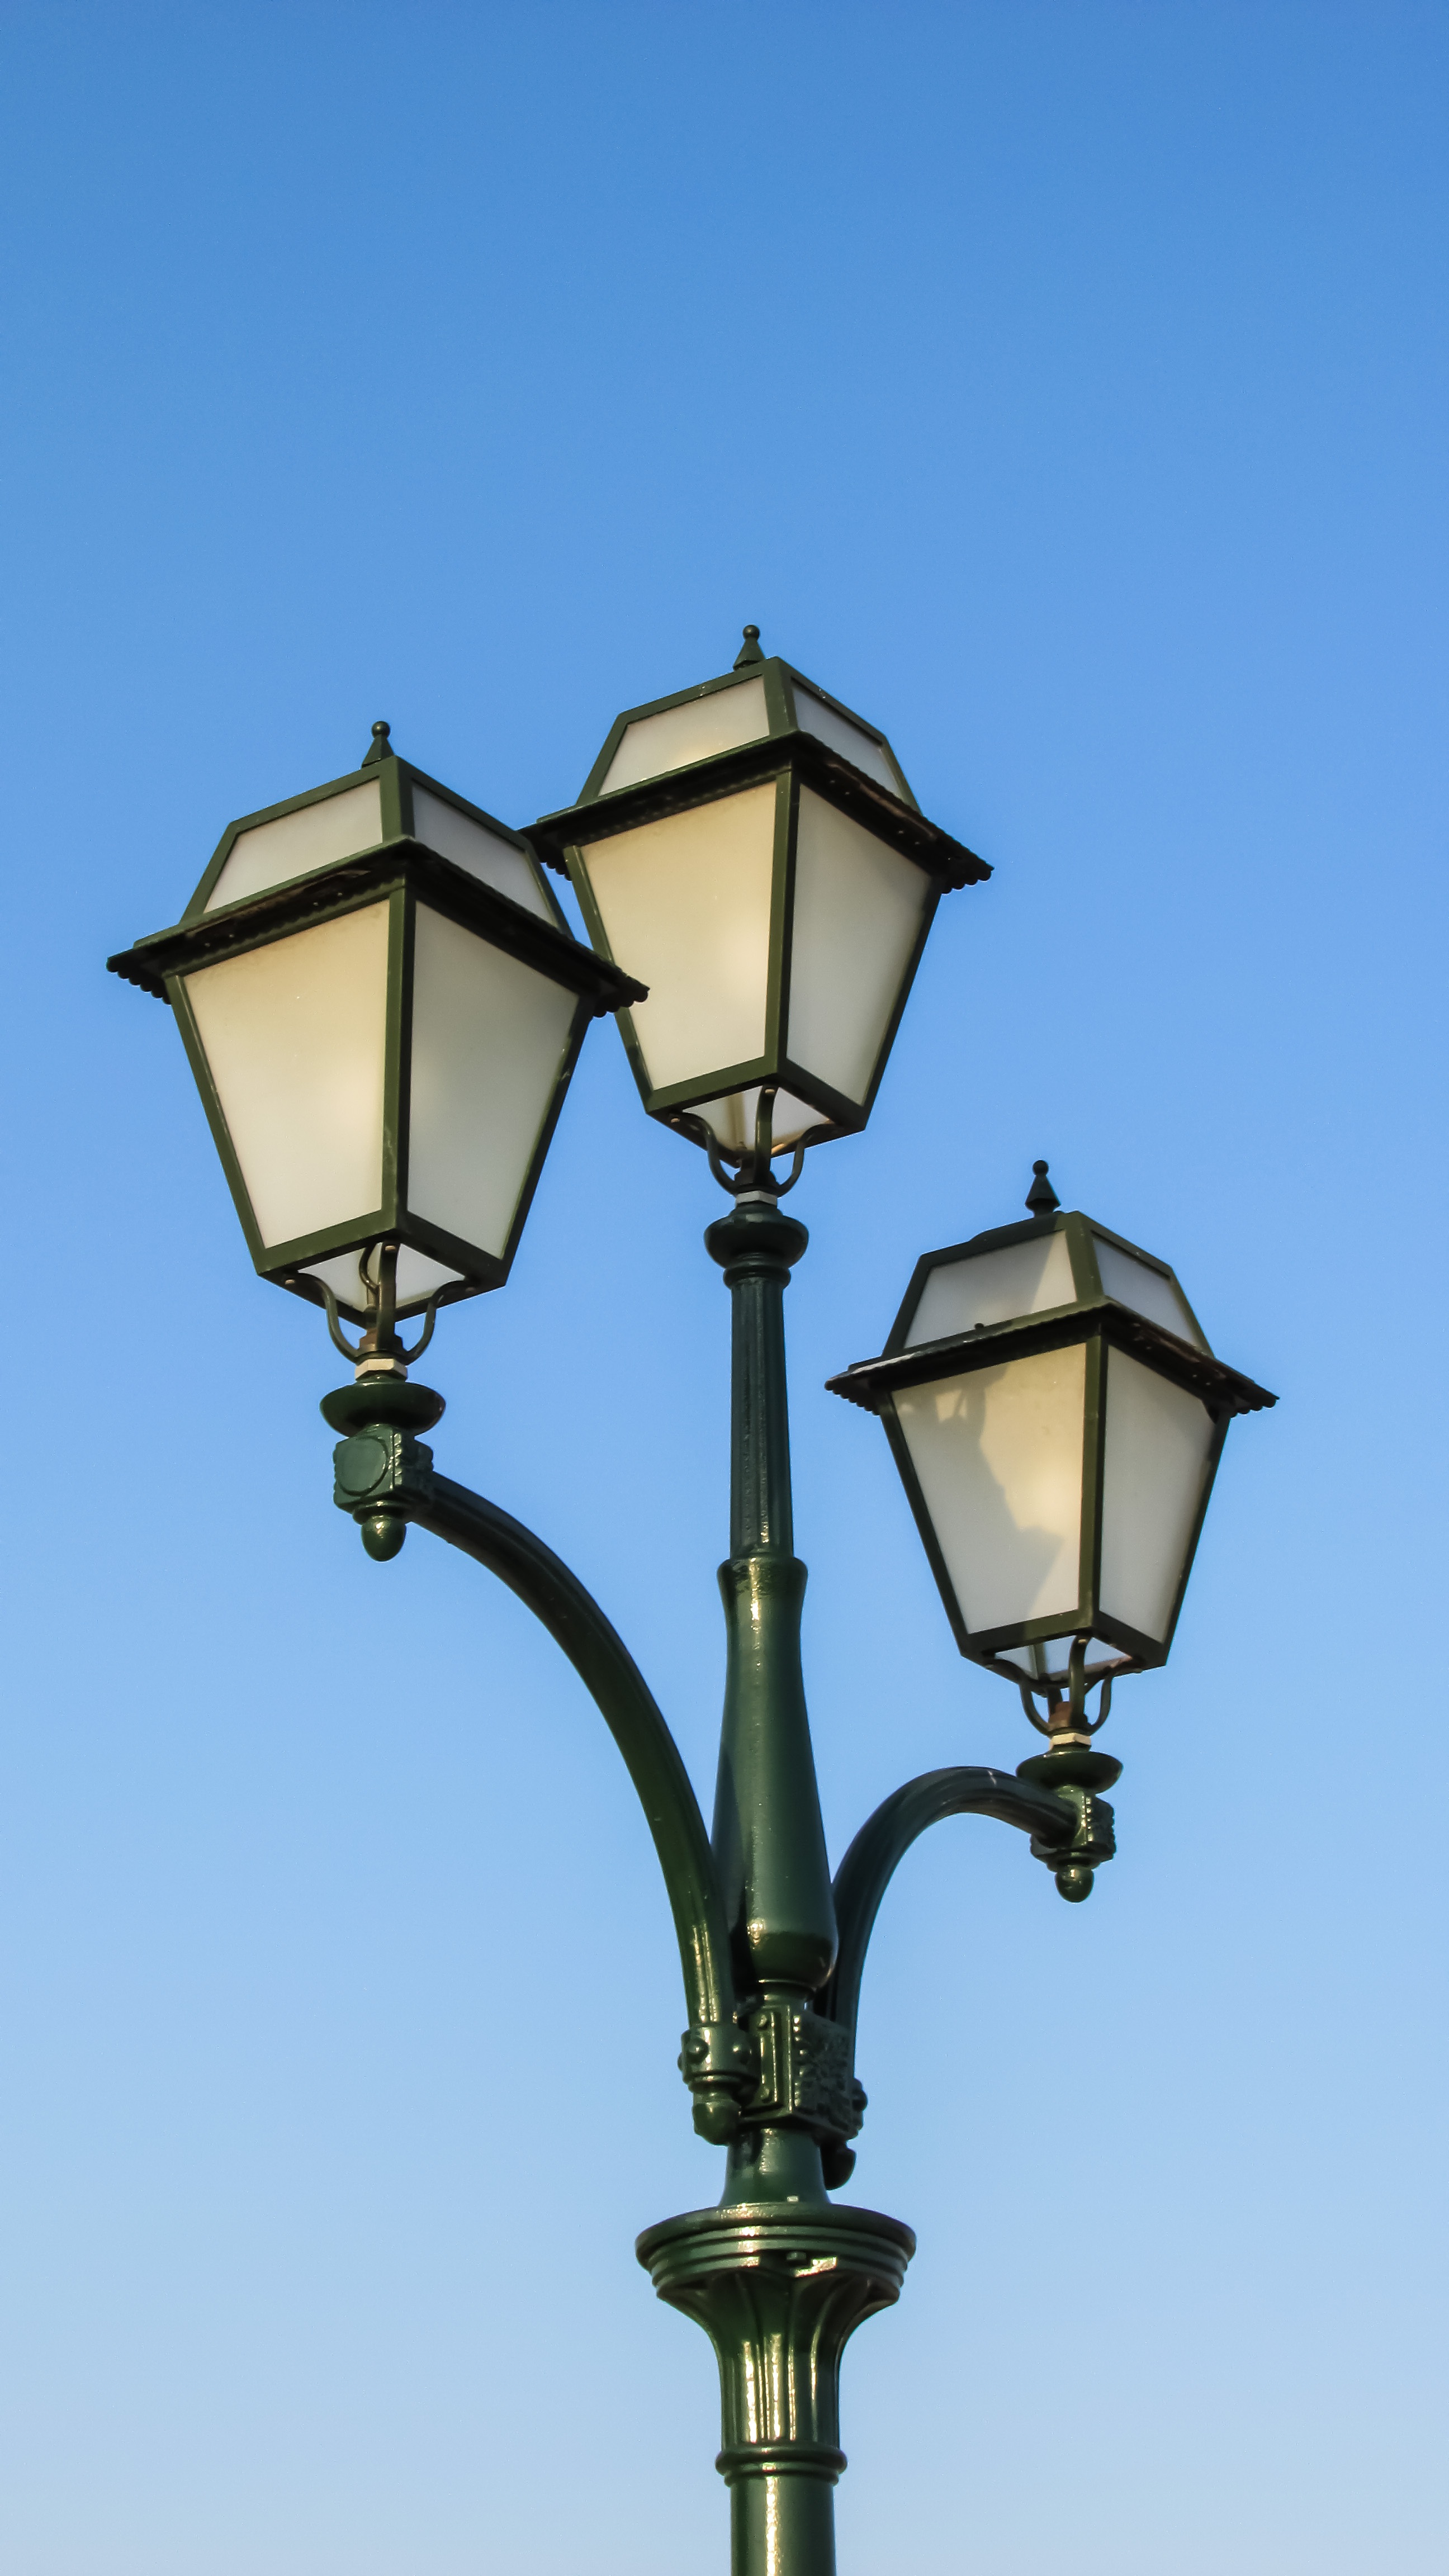
light, vintage, blue, street light, lighting, decor, lamps, light fixture, greece, elegance, volos, executive car